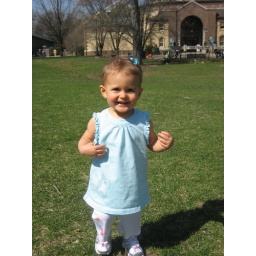
Running around in front of the butterfly house at the zoo